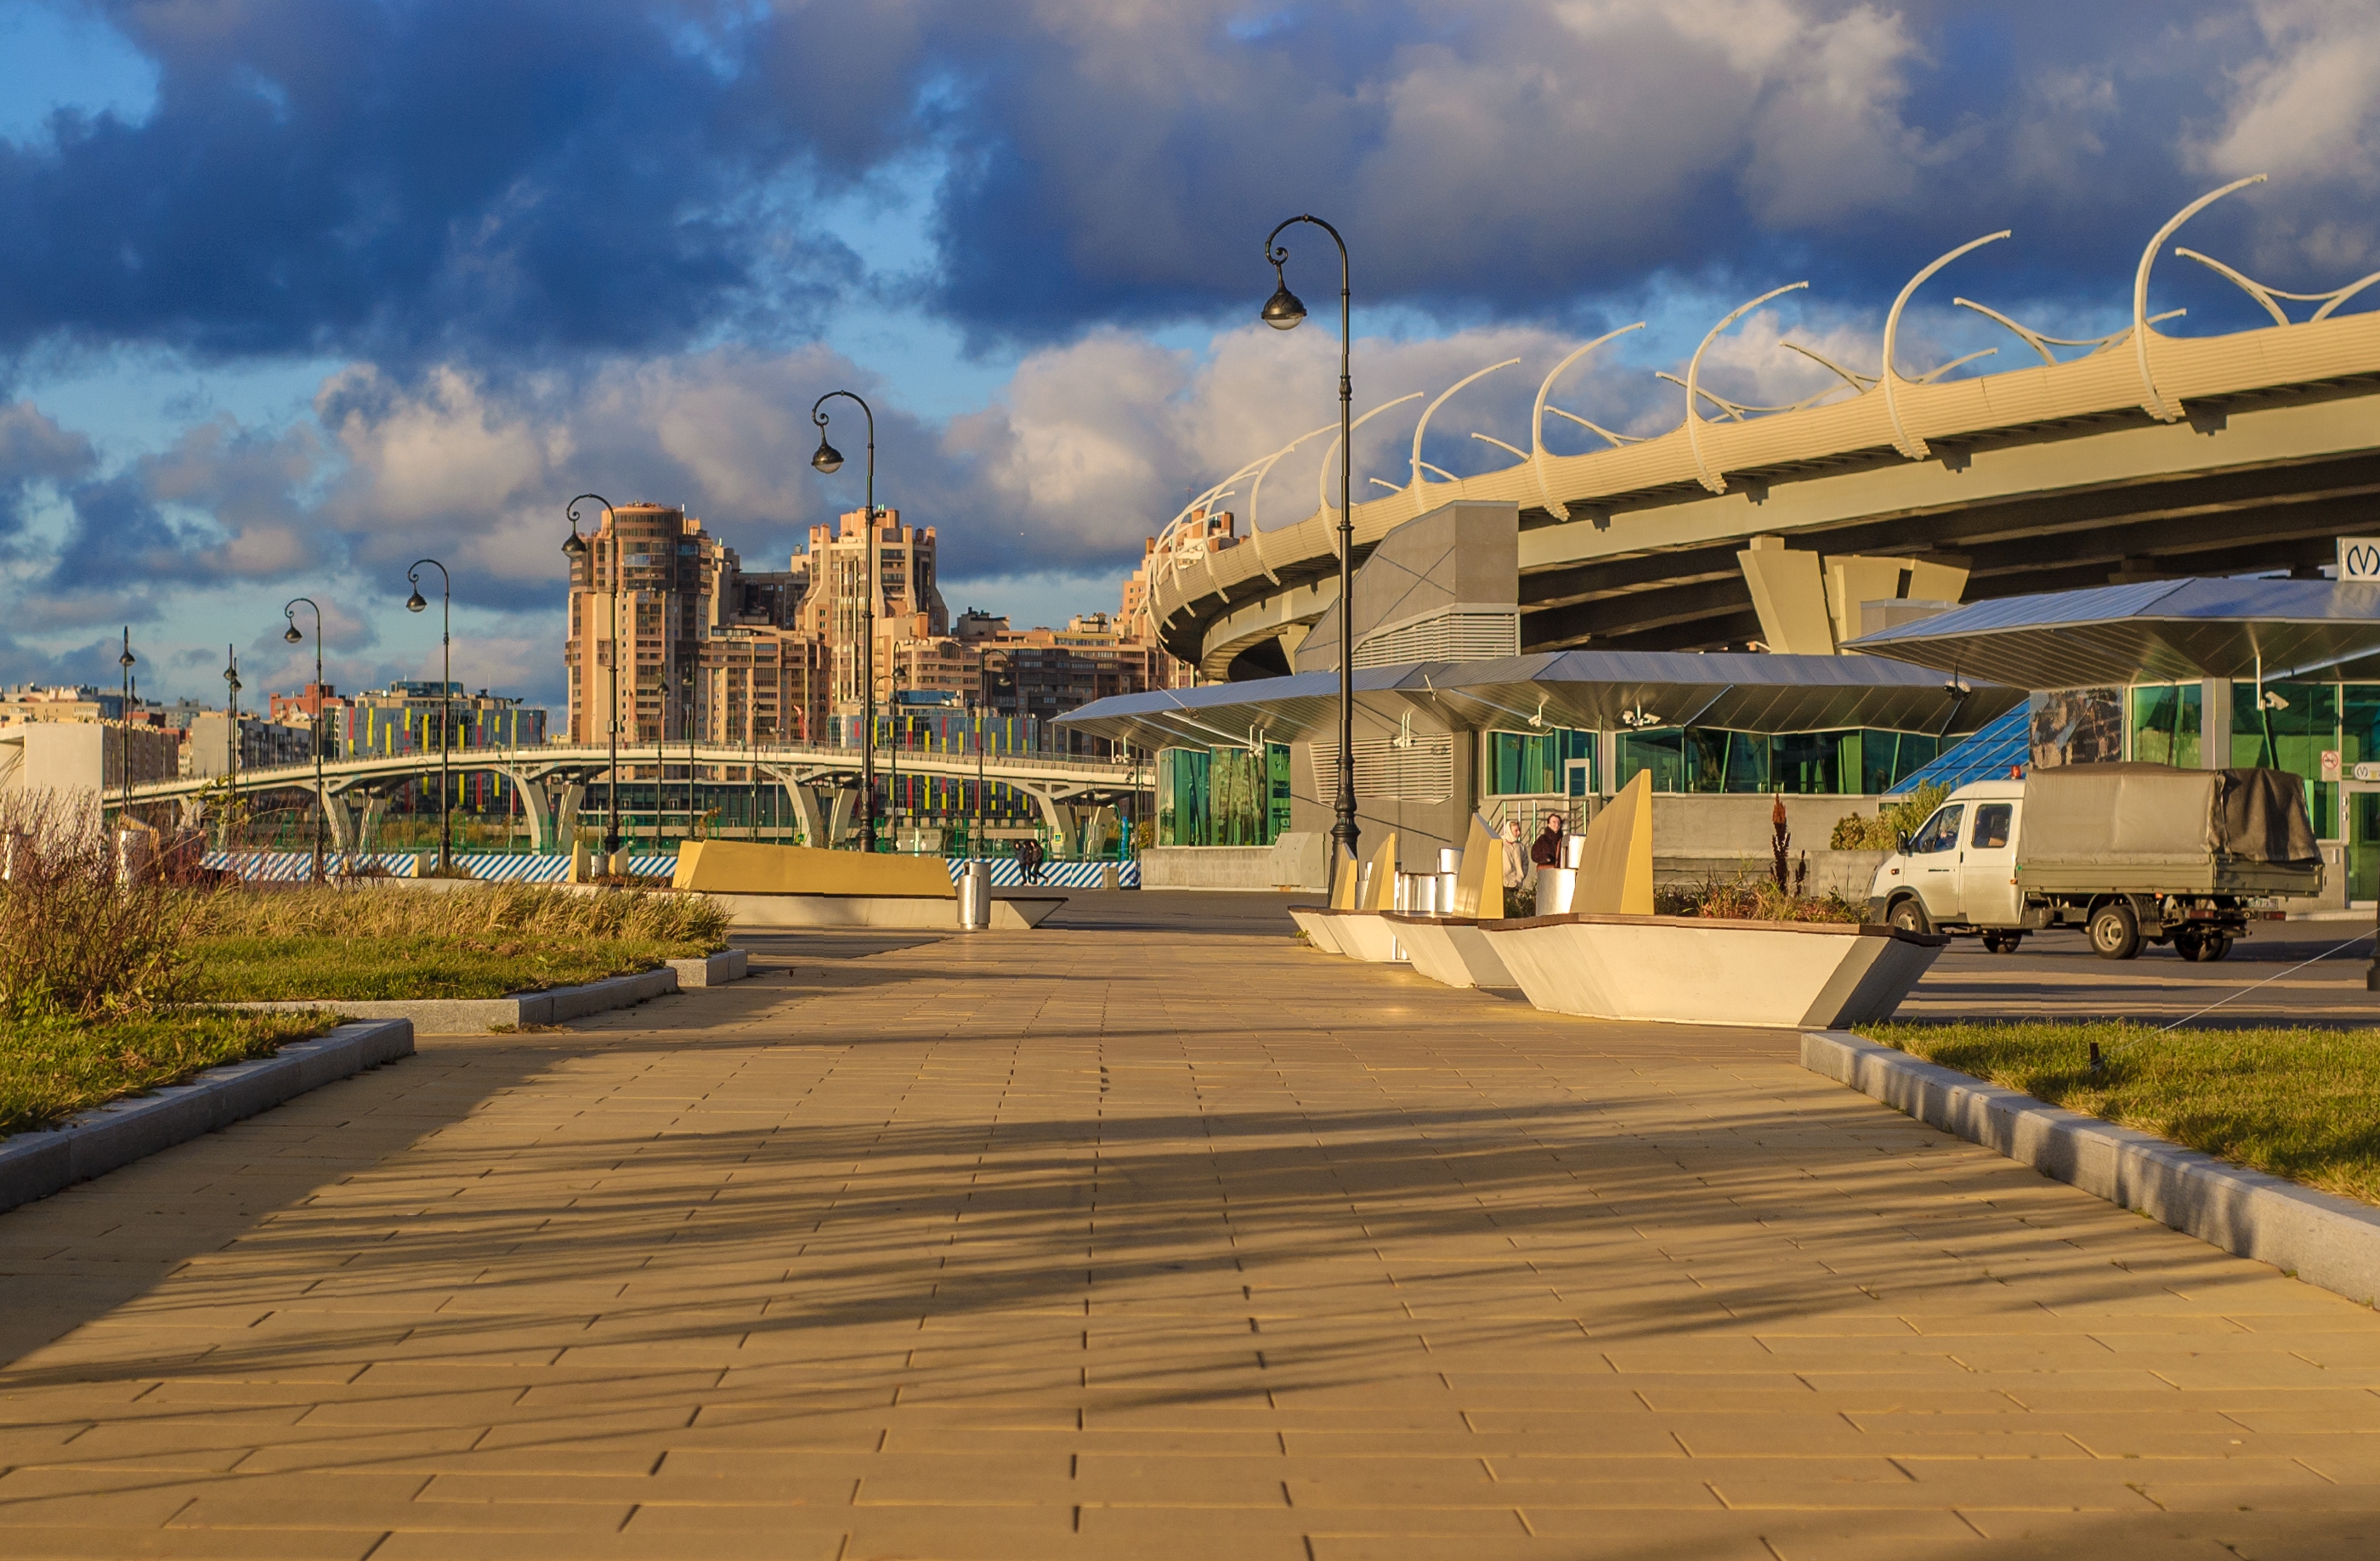
images, cloud, sky, building, plant, infrastructure, road surface, architecture, road, urban design, city, morning, landmark, metropolitan area, landscape, urban area, bridge, girder bridge, concrete bridge, reflection, walkway, mixed use, roof, asphalt, shade, cityscape, facade, overpass, beam bridge, nonbuilding structure, tower block, street, street light, box girder bridge, downtown, concrete, town, fixed link, evening, horizon, boardwalk, night, headquarters, shadow, tourism, skyline, dusk, tourist attraction